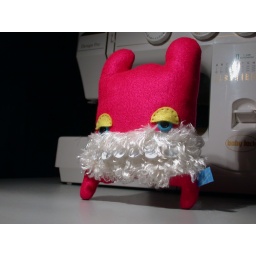
Son of explorer Vasco da Gama, commanded a ship in the Red Sea against the Ottoman naval base at Suez.